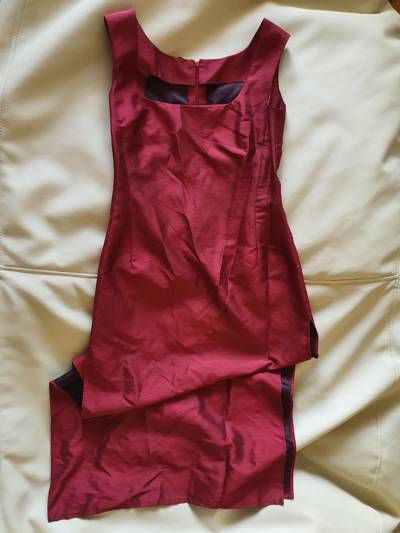
Waste category: clothes